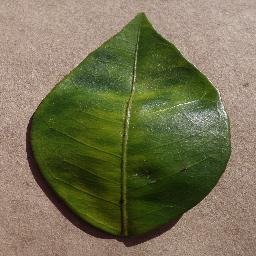
Label: Orange___Haunglongbing_(Citrus_greening)